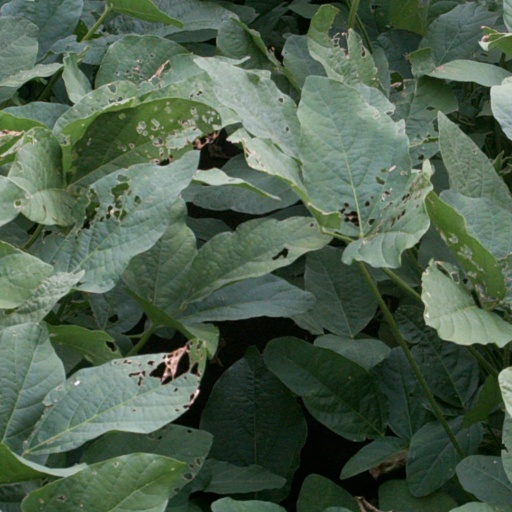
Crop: soybean